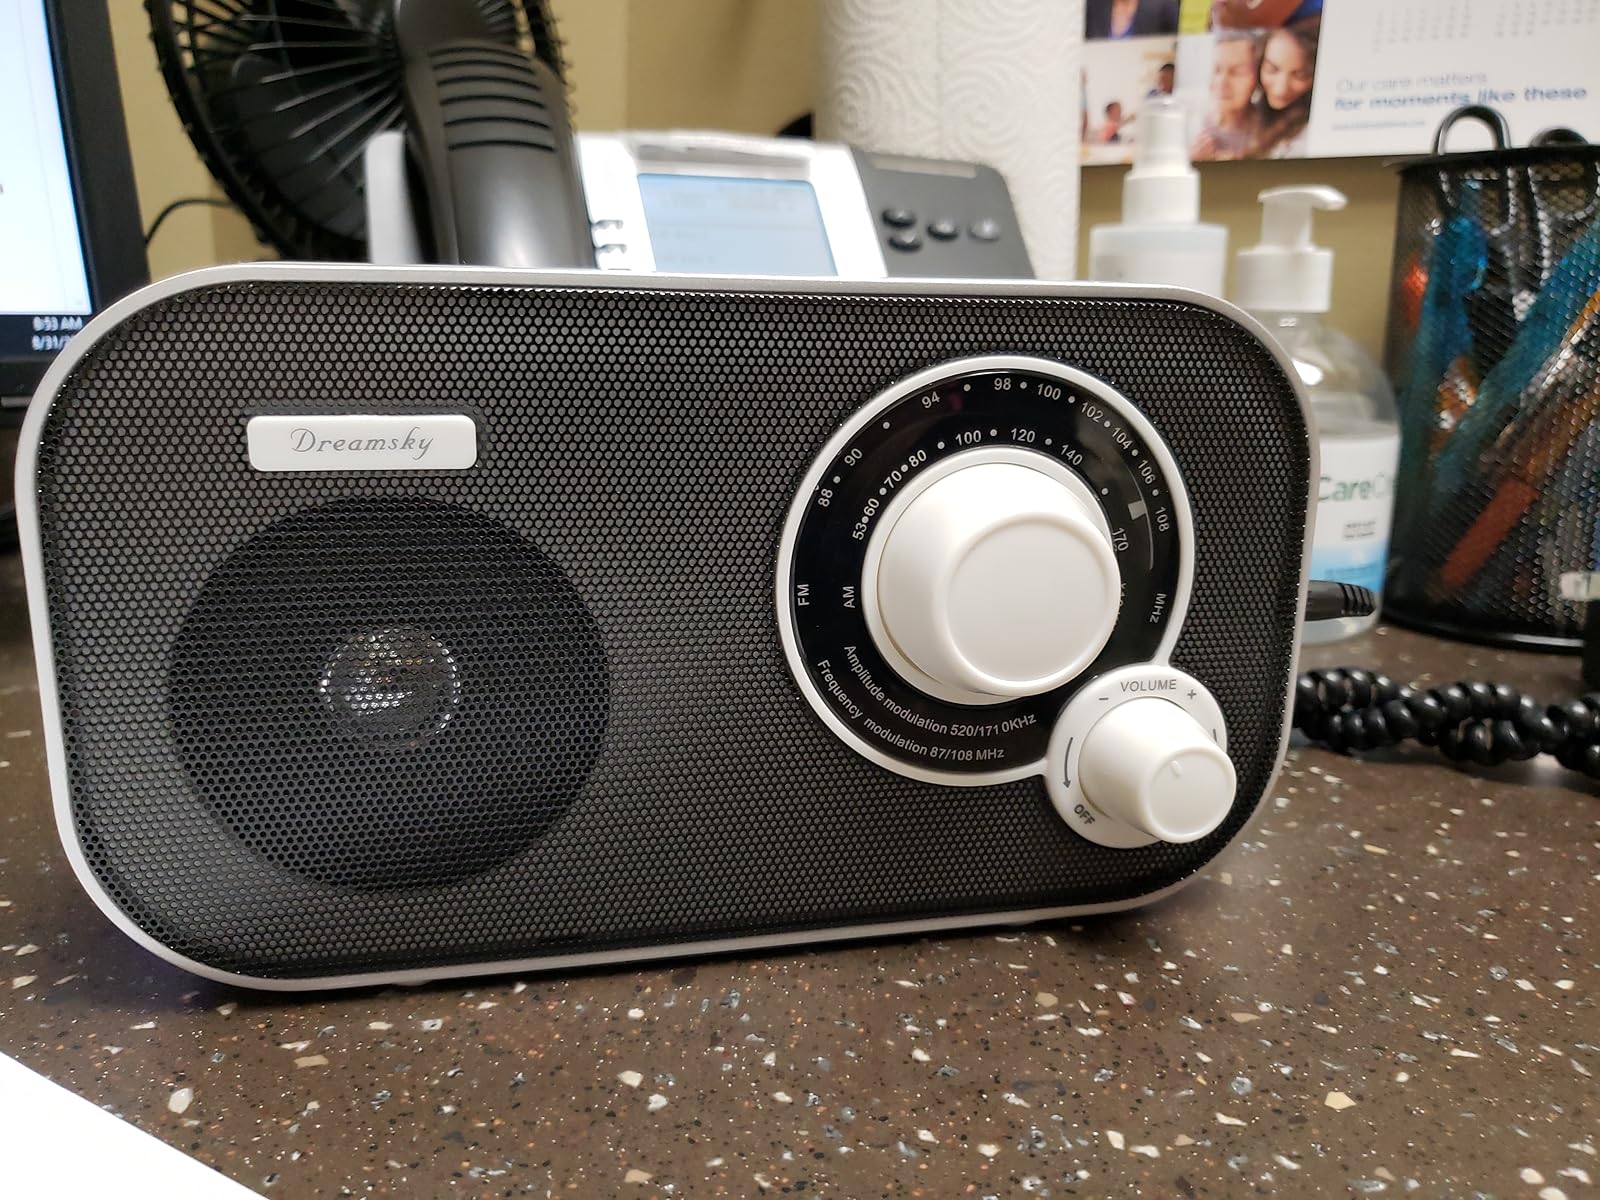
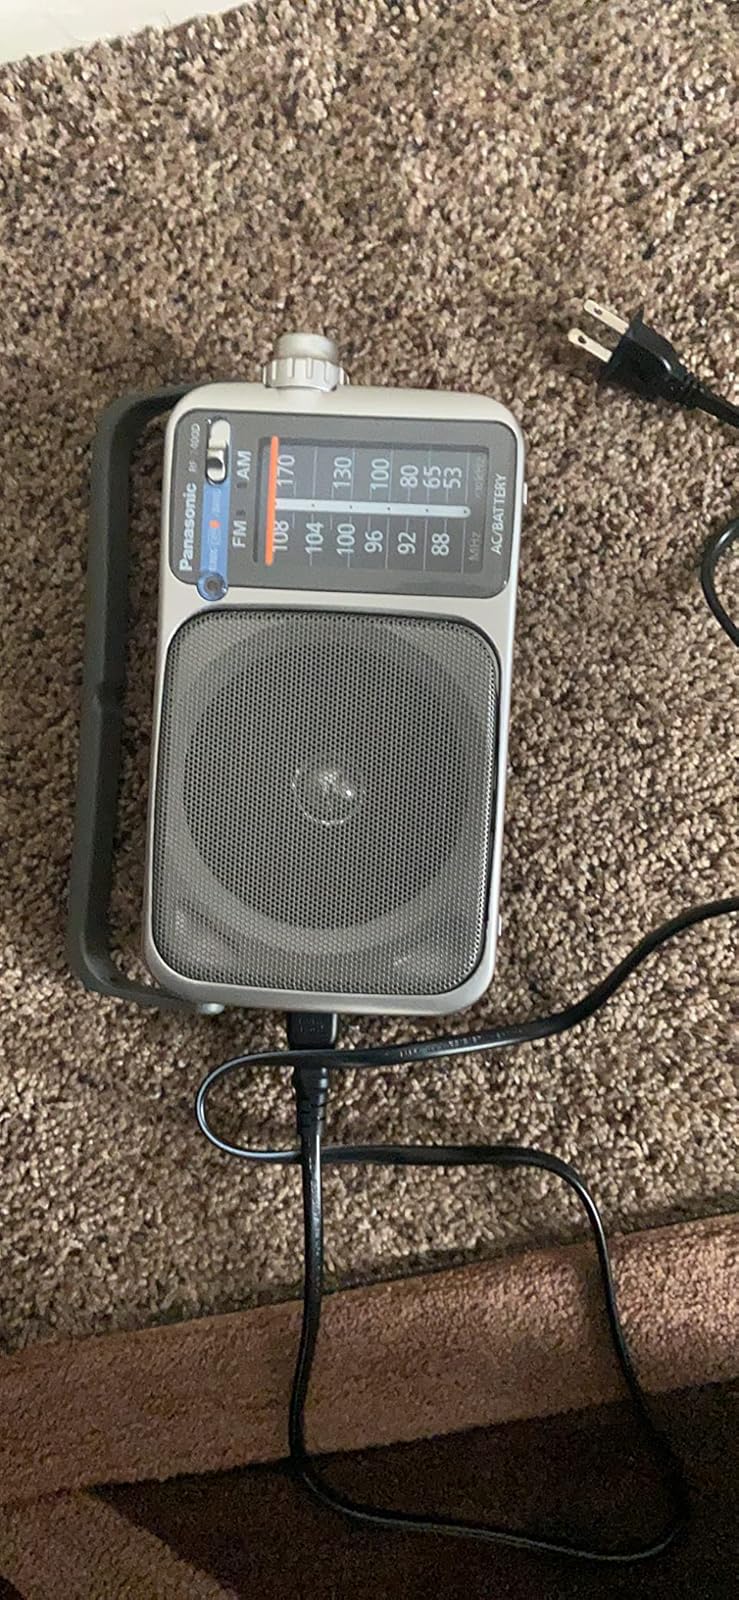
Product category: radio
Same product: no